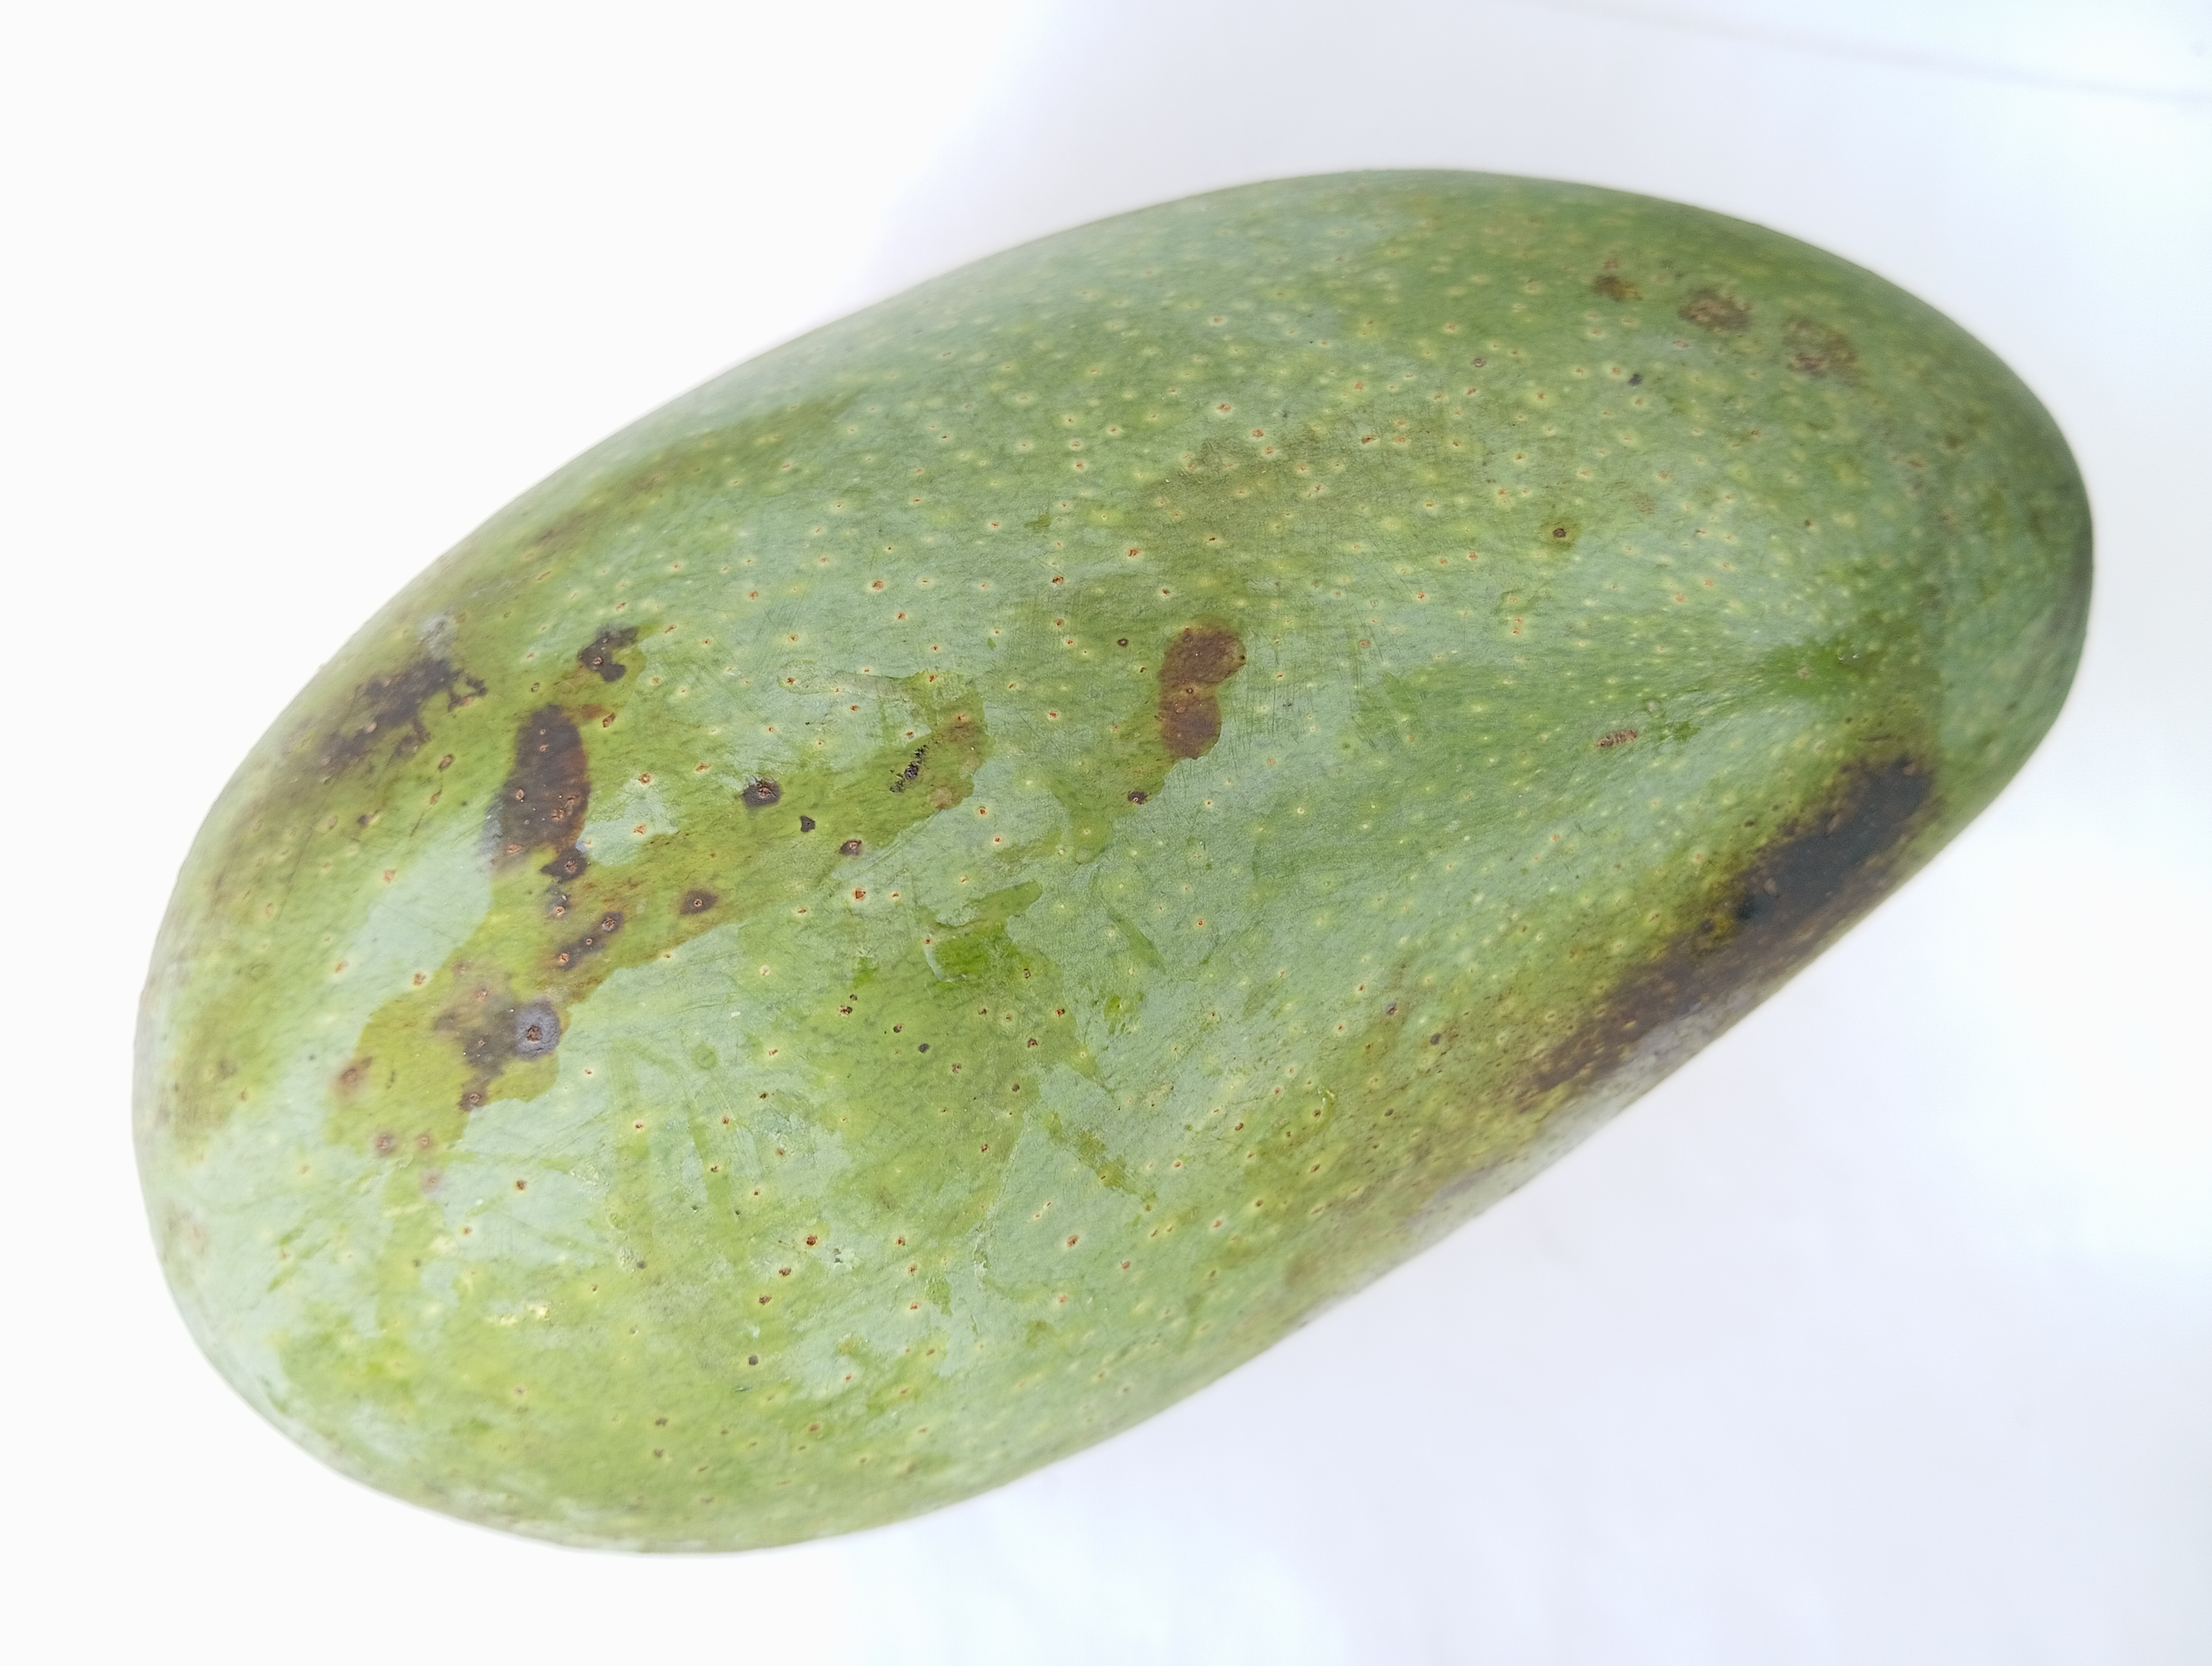
Mango variety: Fazli